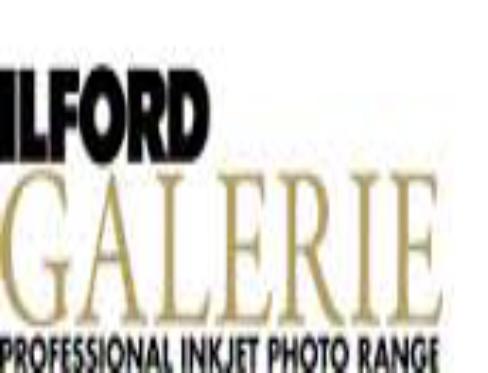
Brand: Ilford Photo
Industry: Electronic